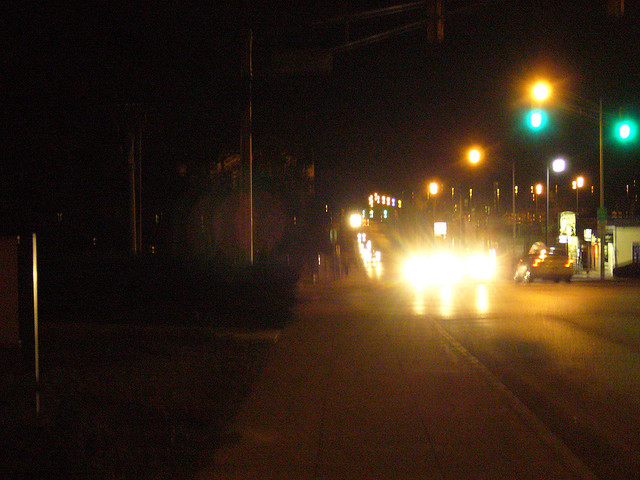
user: Given an image and a question. Answer the question in a short answer. Question: What are those bright lights of? Short Answer:
assistant: car